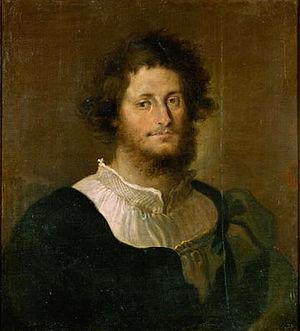
Un peintre de cour est un artiste qui peint pour les membres des familles royales ou des familles de la noblesse, parfois avec un salaire fixe et à une condition d'exclusivité où l'artiste ne doit pas entreprendre d'autres activités. Surtout à la fin du Moyen Âge, ils sont souvent titulaires de la charge de gentilhomme de la Chambre. Outre leur rémunération, ils reçoivent habituellement un titre officiel et souvent une pension à vie, même si les arrangements sont très variables. Pour l'artiste, une nomination à la cour a l'avantage de le libérer des restrictions des guildes de peintre locales, bien qu'au Moyen Âge et à la Renaissance, ils soient aussi souvent amenés à faire des travaux décoratifs dans les palais et à créer des œuvres temporaires pour des divertissements et des expositions de cour. Certains artistes, comme Jan van Eyck ou Diego Velázquez, sont utilisés dans d'autres capacités à la cour en tant que diplomates, fonctionnaires ou administrateurs